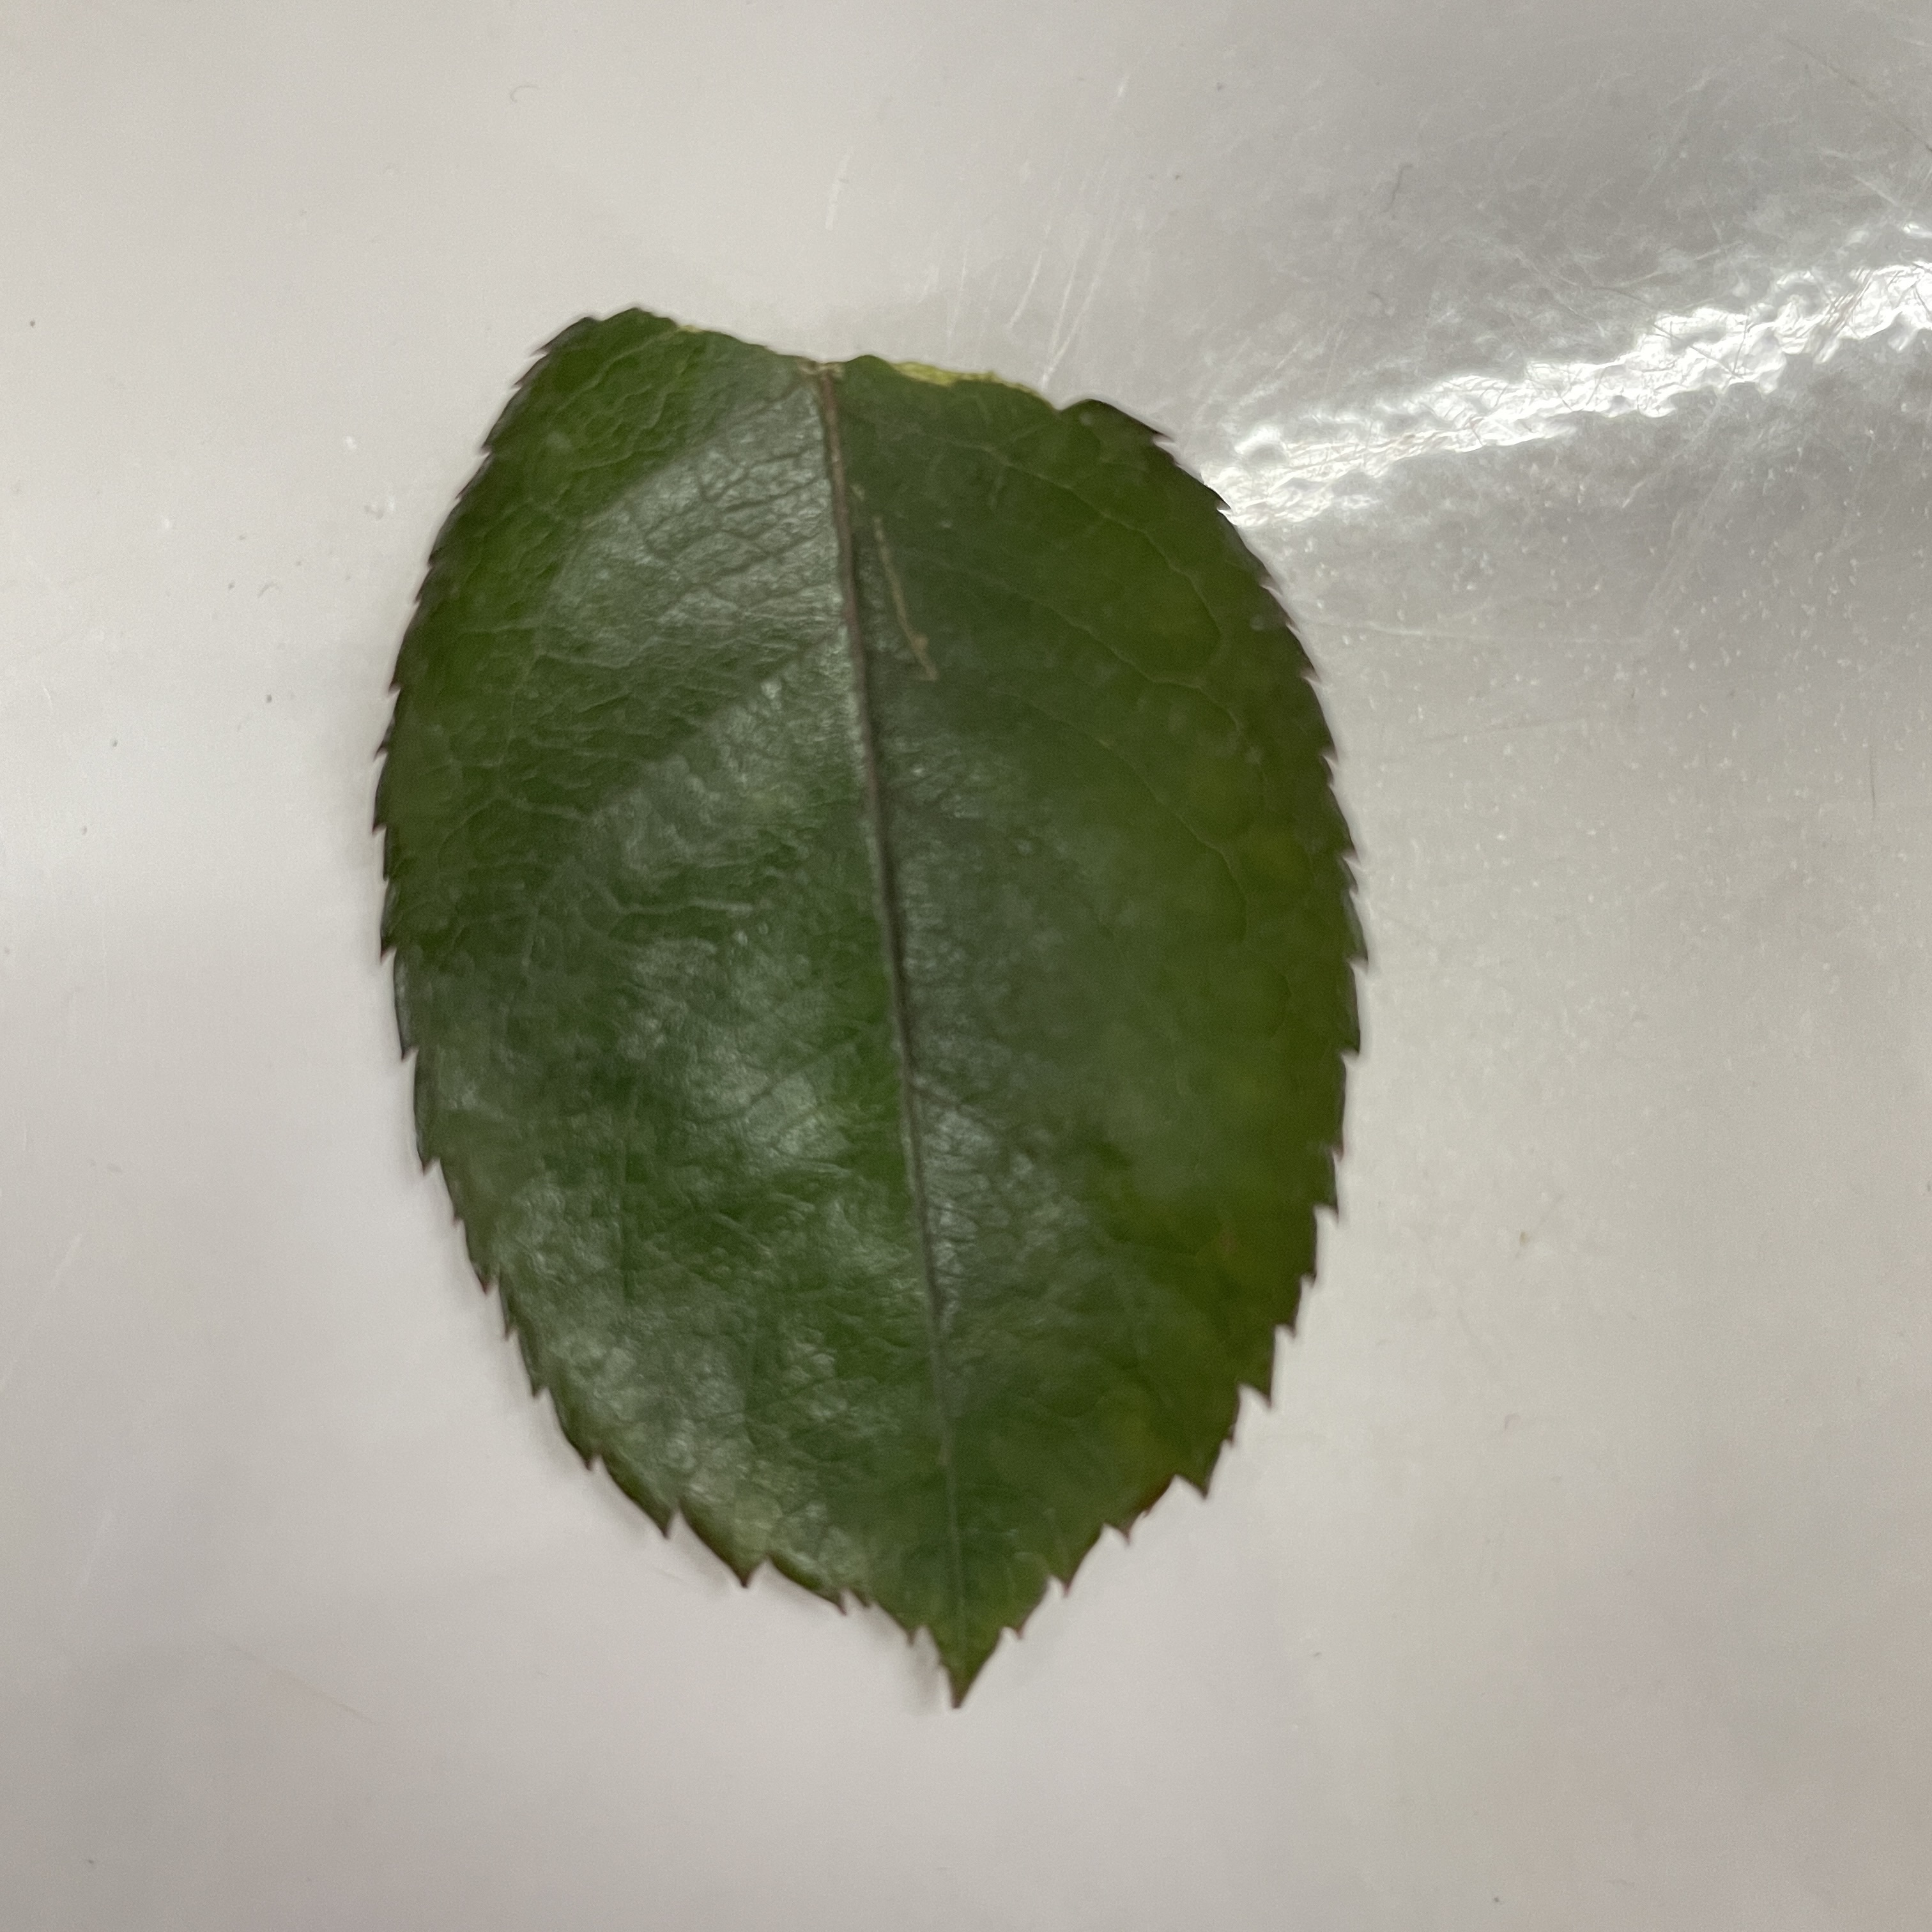
Label: Healthy Leaf